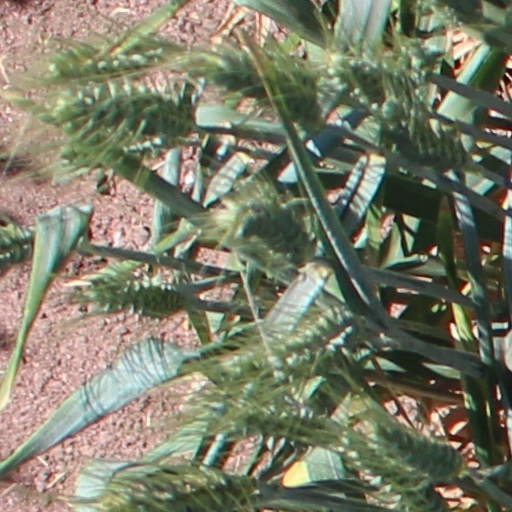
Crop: wheat